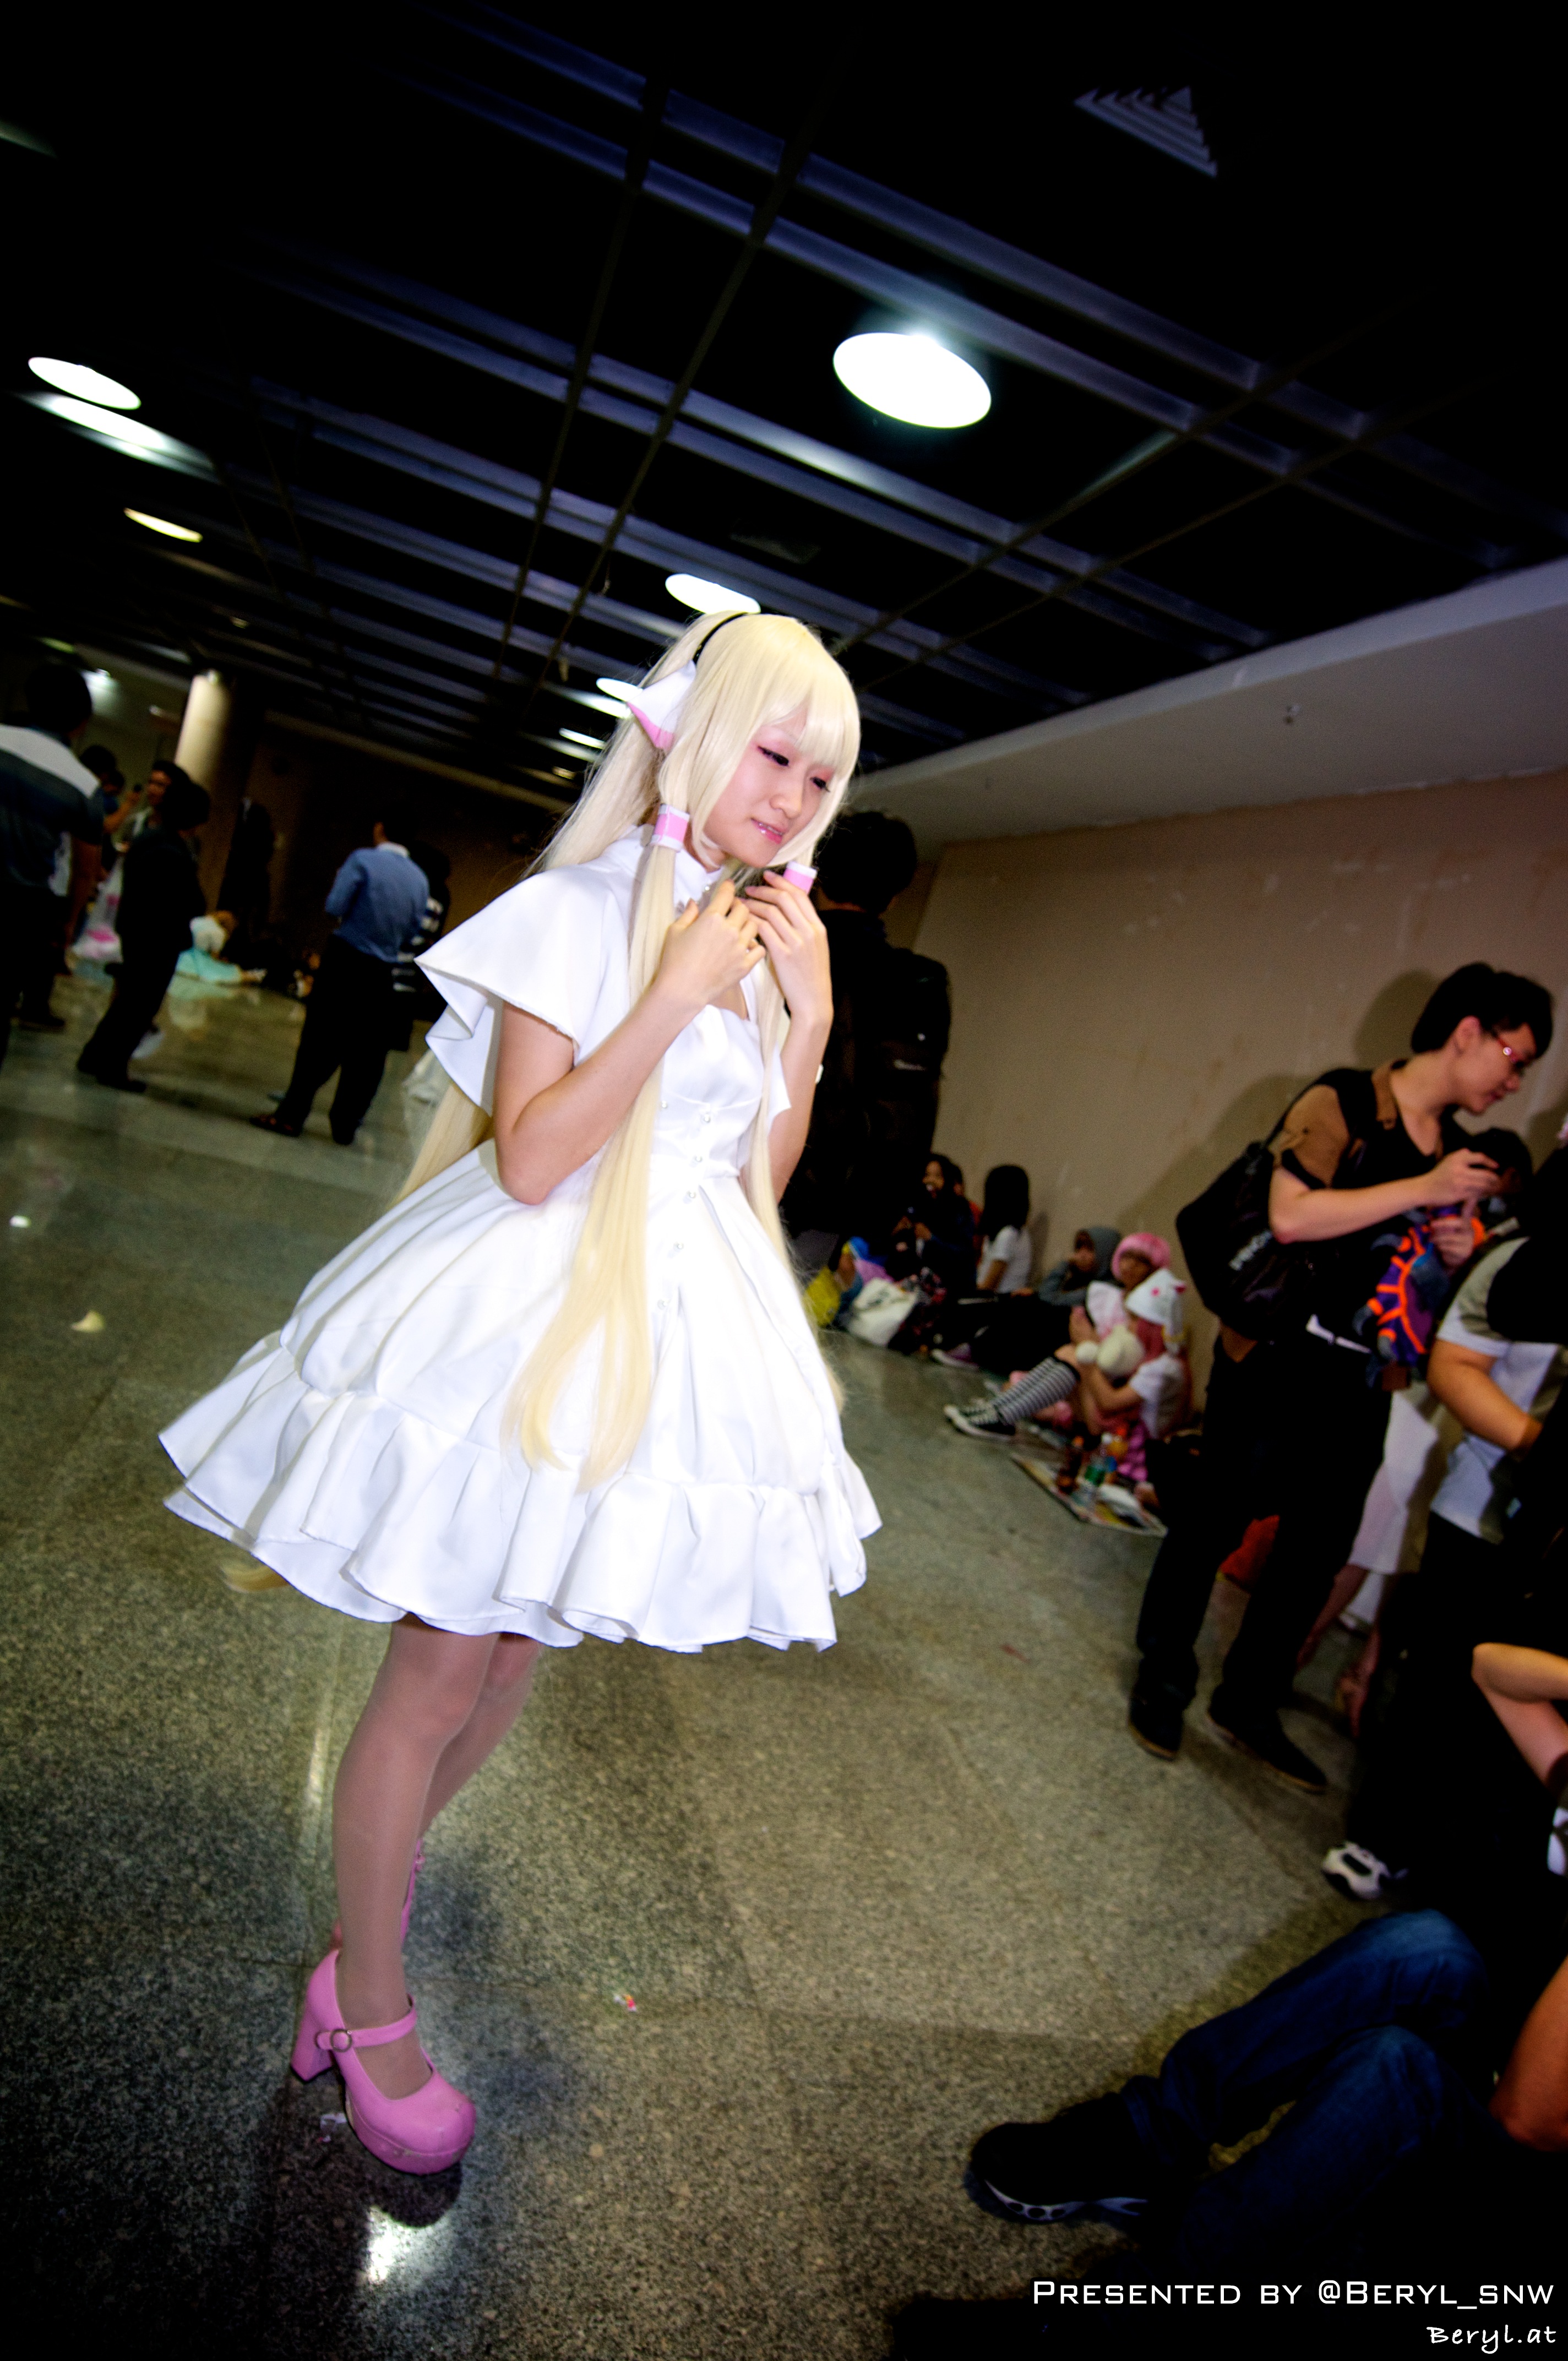
girl, game, cute, model, fashion, clothing, bride, cosplay, girls, dress, japanese, beauty, costume, games, anime, comic, comiccon, cos, con, quinceanera